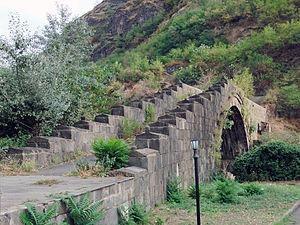
Cette liste de ponts d'Arménie a pour vocation de présenter une liste de ponts remarquables d'Arménie, tant par leurs caractéristiques dimensionnelles, que par leur intérêt architectural ou historique.